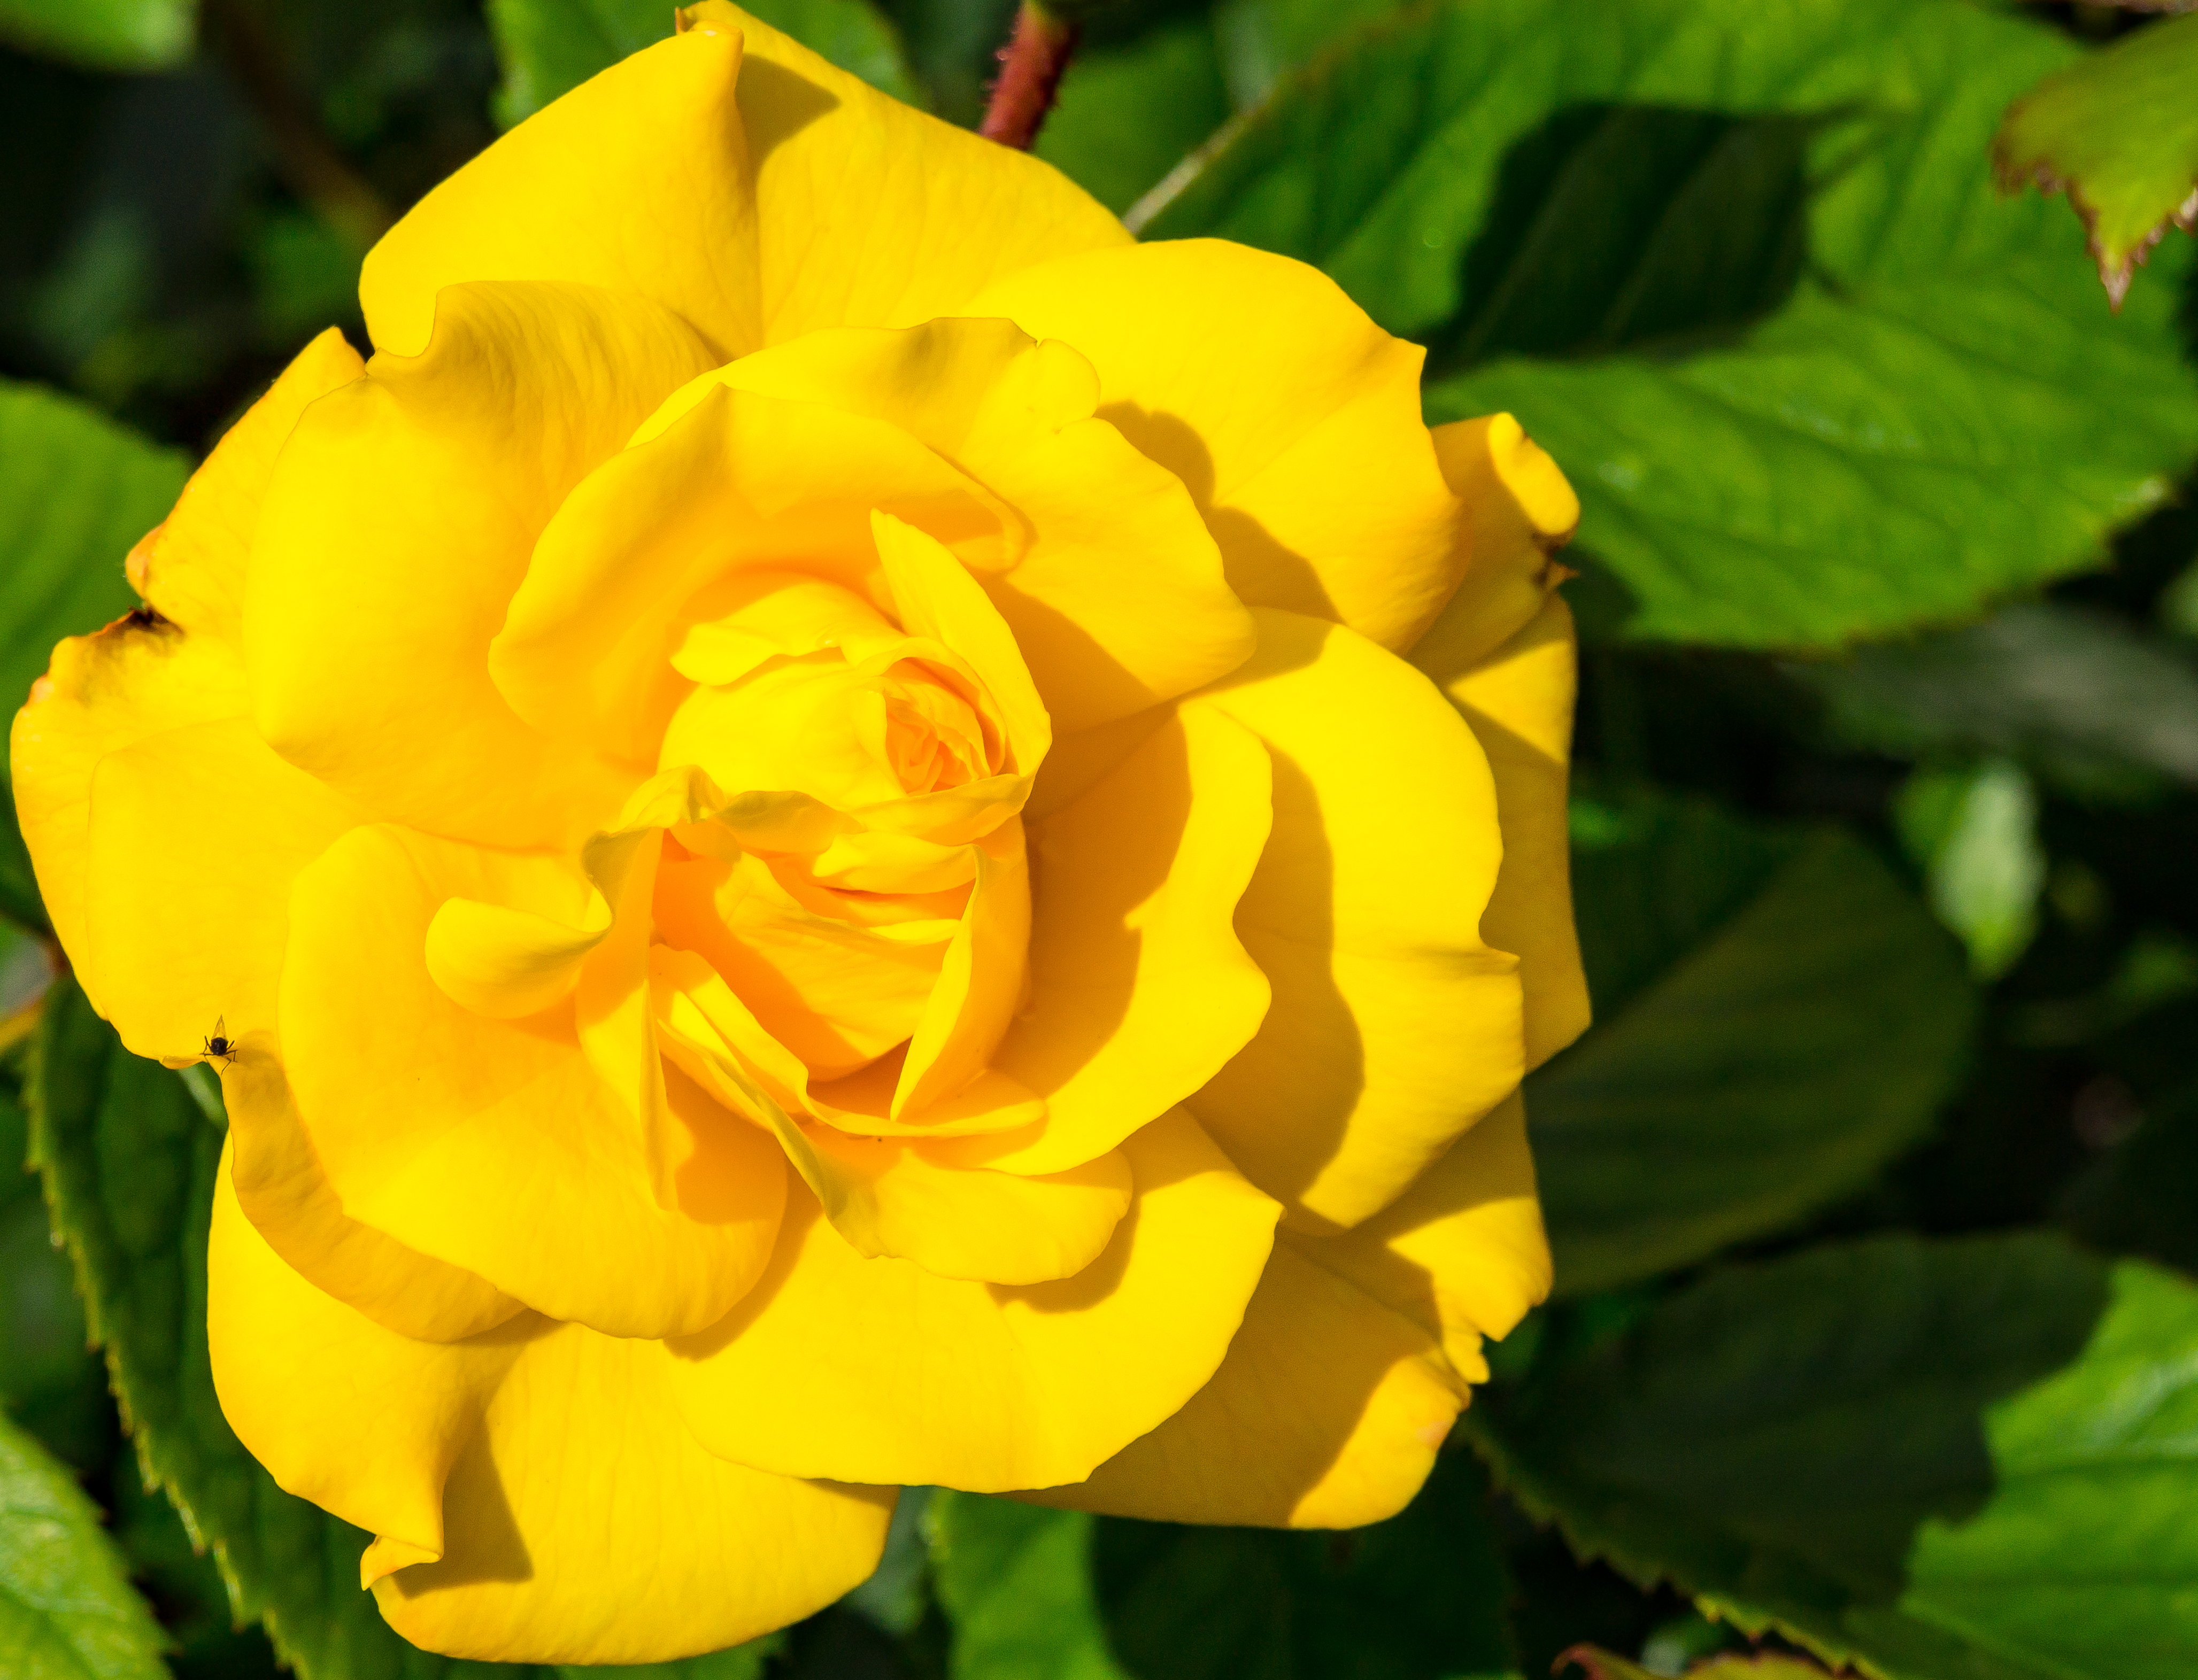
winter, plant, flower, petal, rose, botany, yellow, garden, flora, sony, finland, helsinki, 1855mm, e, f3556, floribunda, ilce3000, oss, talvipuutarha, macro photography, flowering plant, garden roses, rose family, land plant, rose order, austrian briar